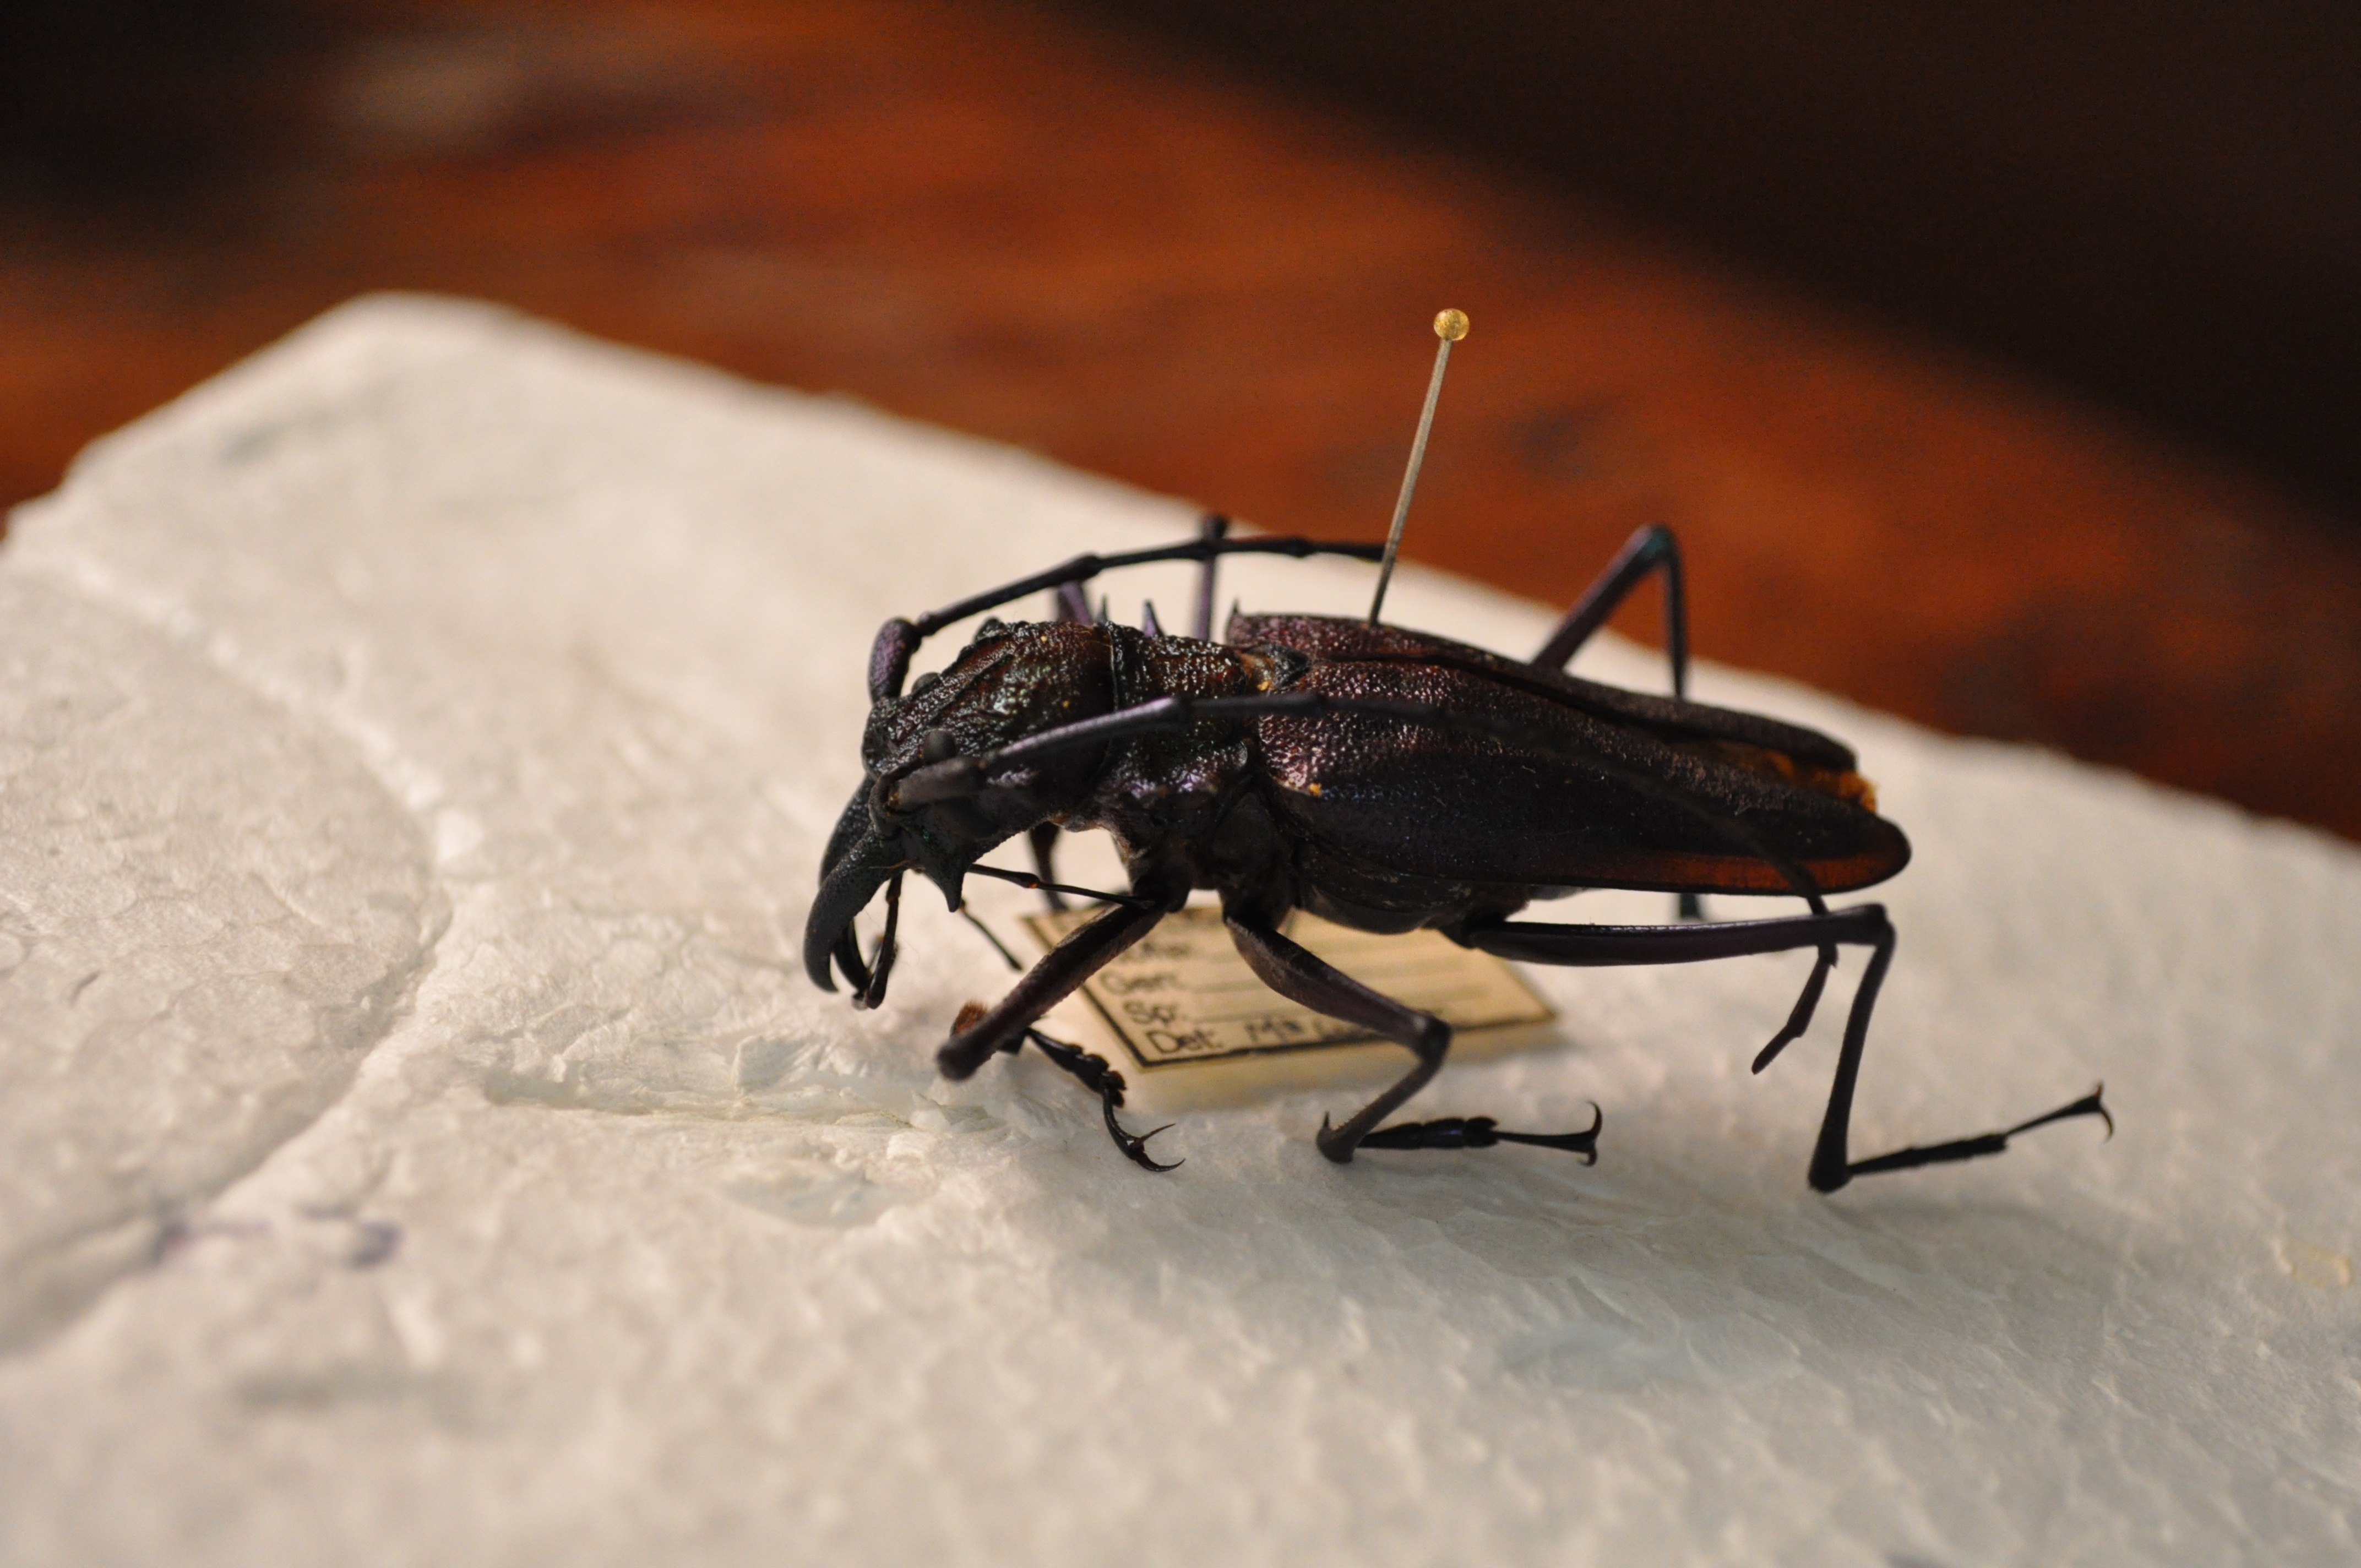
nature, tropical, insect, bug, fauna, invertebrate, close up, diversity, shiny, beetle, shimmer, macro photography, arthropod, exoskeleton, scarabs, micro nature